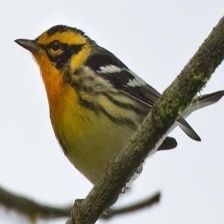
Species: BLACKBURNIAM WARBLER
Scientific name: SETOPHAGA FUSCA